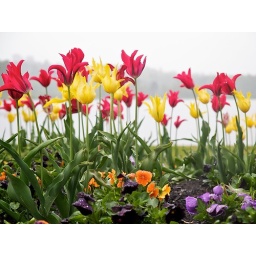
walking the dog in the rain, Deer Lake, Burnaby